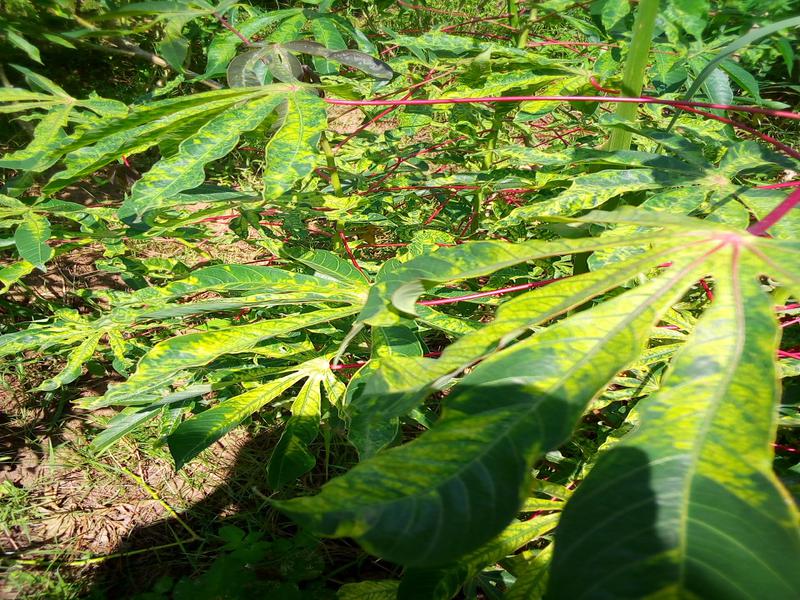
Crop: cassava
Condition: mosaic_disease